History of the Jews in the Netherlands

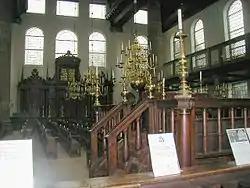
Interior of the Amsterdam Esnoga, the synagogue for the Portuguese-Israelite (Sephardic) community. It was inaugurated 2 August 1675 and is still in use by the Jewish community.

The history of the Jews in the Netherlands largely dates to the late 16th century and 17th century, when Sephardic Jews from Portugal and Spain began to settle in Amsterdam and a few other Dutch cities, because the Netherlands was an unusual center of religious tolerance. Since Portuguese Jews had not lived under rabbinic authority for decades, the first generation of those embracing their ancestral religion had to be formally instructed in Jewish belief and practice. This contrasts with Ashkenazi Jews from central Europe, who, although persecuted, lived in organized communities. Seventeenth-century Amsterdam was referred to as the "Dutch Jerusalem" for its importance as a center of Jewish life. In the mid 17th century, Ashkenazi Jews from central and eastern Europe migrated. Both groups migrated for reasons of religious liberty, to escape persecution, now able to live openly as Jews in separate organized, autonomous Jewish communities under rabbinic authority. They were also drawn by the economic opportunities in the Netherlands, a major hub in world trade.